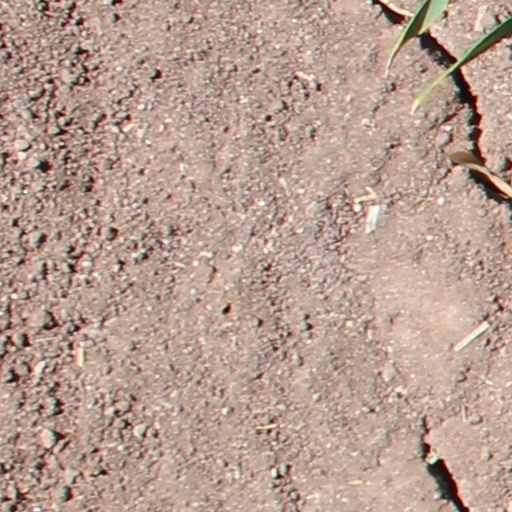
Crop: wheat